Question: Please indicate a possible affordance area of cup that can be used for holding
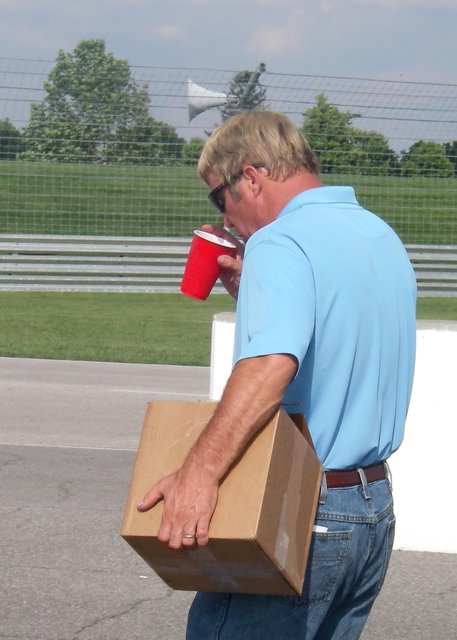
Answer: [180, 215.5, 243, 299.5]